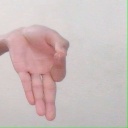
अक्षर: ज्ञ